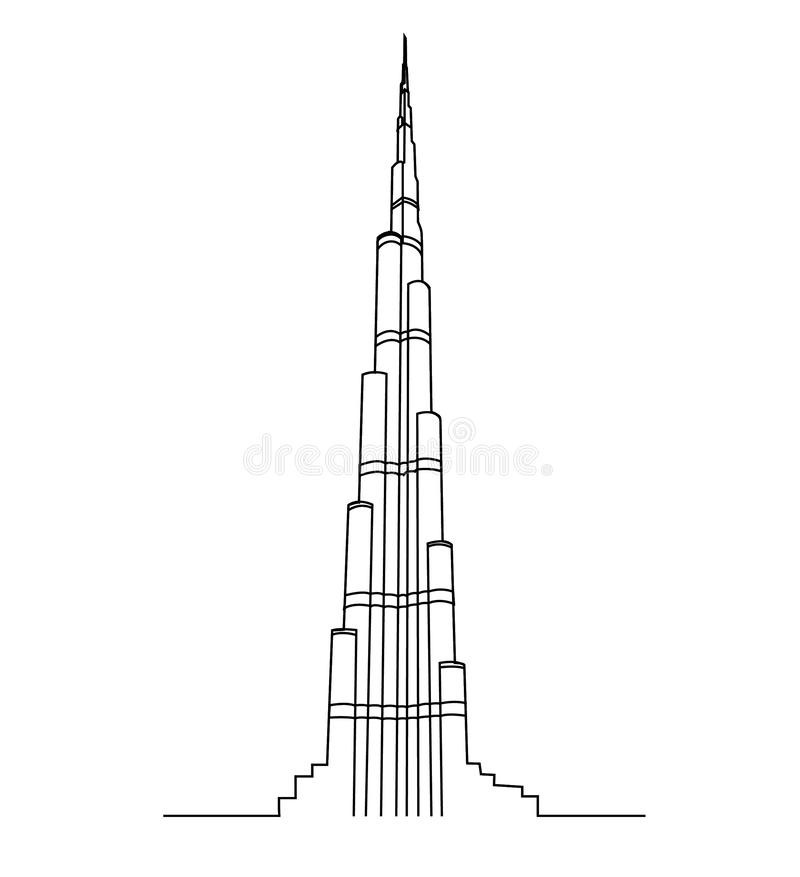
Landmark: Burj Khalifa